List of moths of Equatorial Guinea

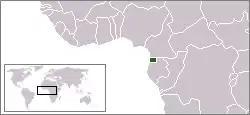
Location of Equatorial Guinea

There are about 420 known moth species of Equatorial Guinea. The moths (mostly nocturnal) and butterflies (mostly diurnal) together make up the taxonomic order Lepidoptera.